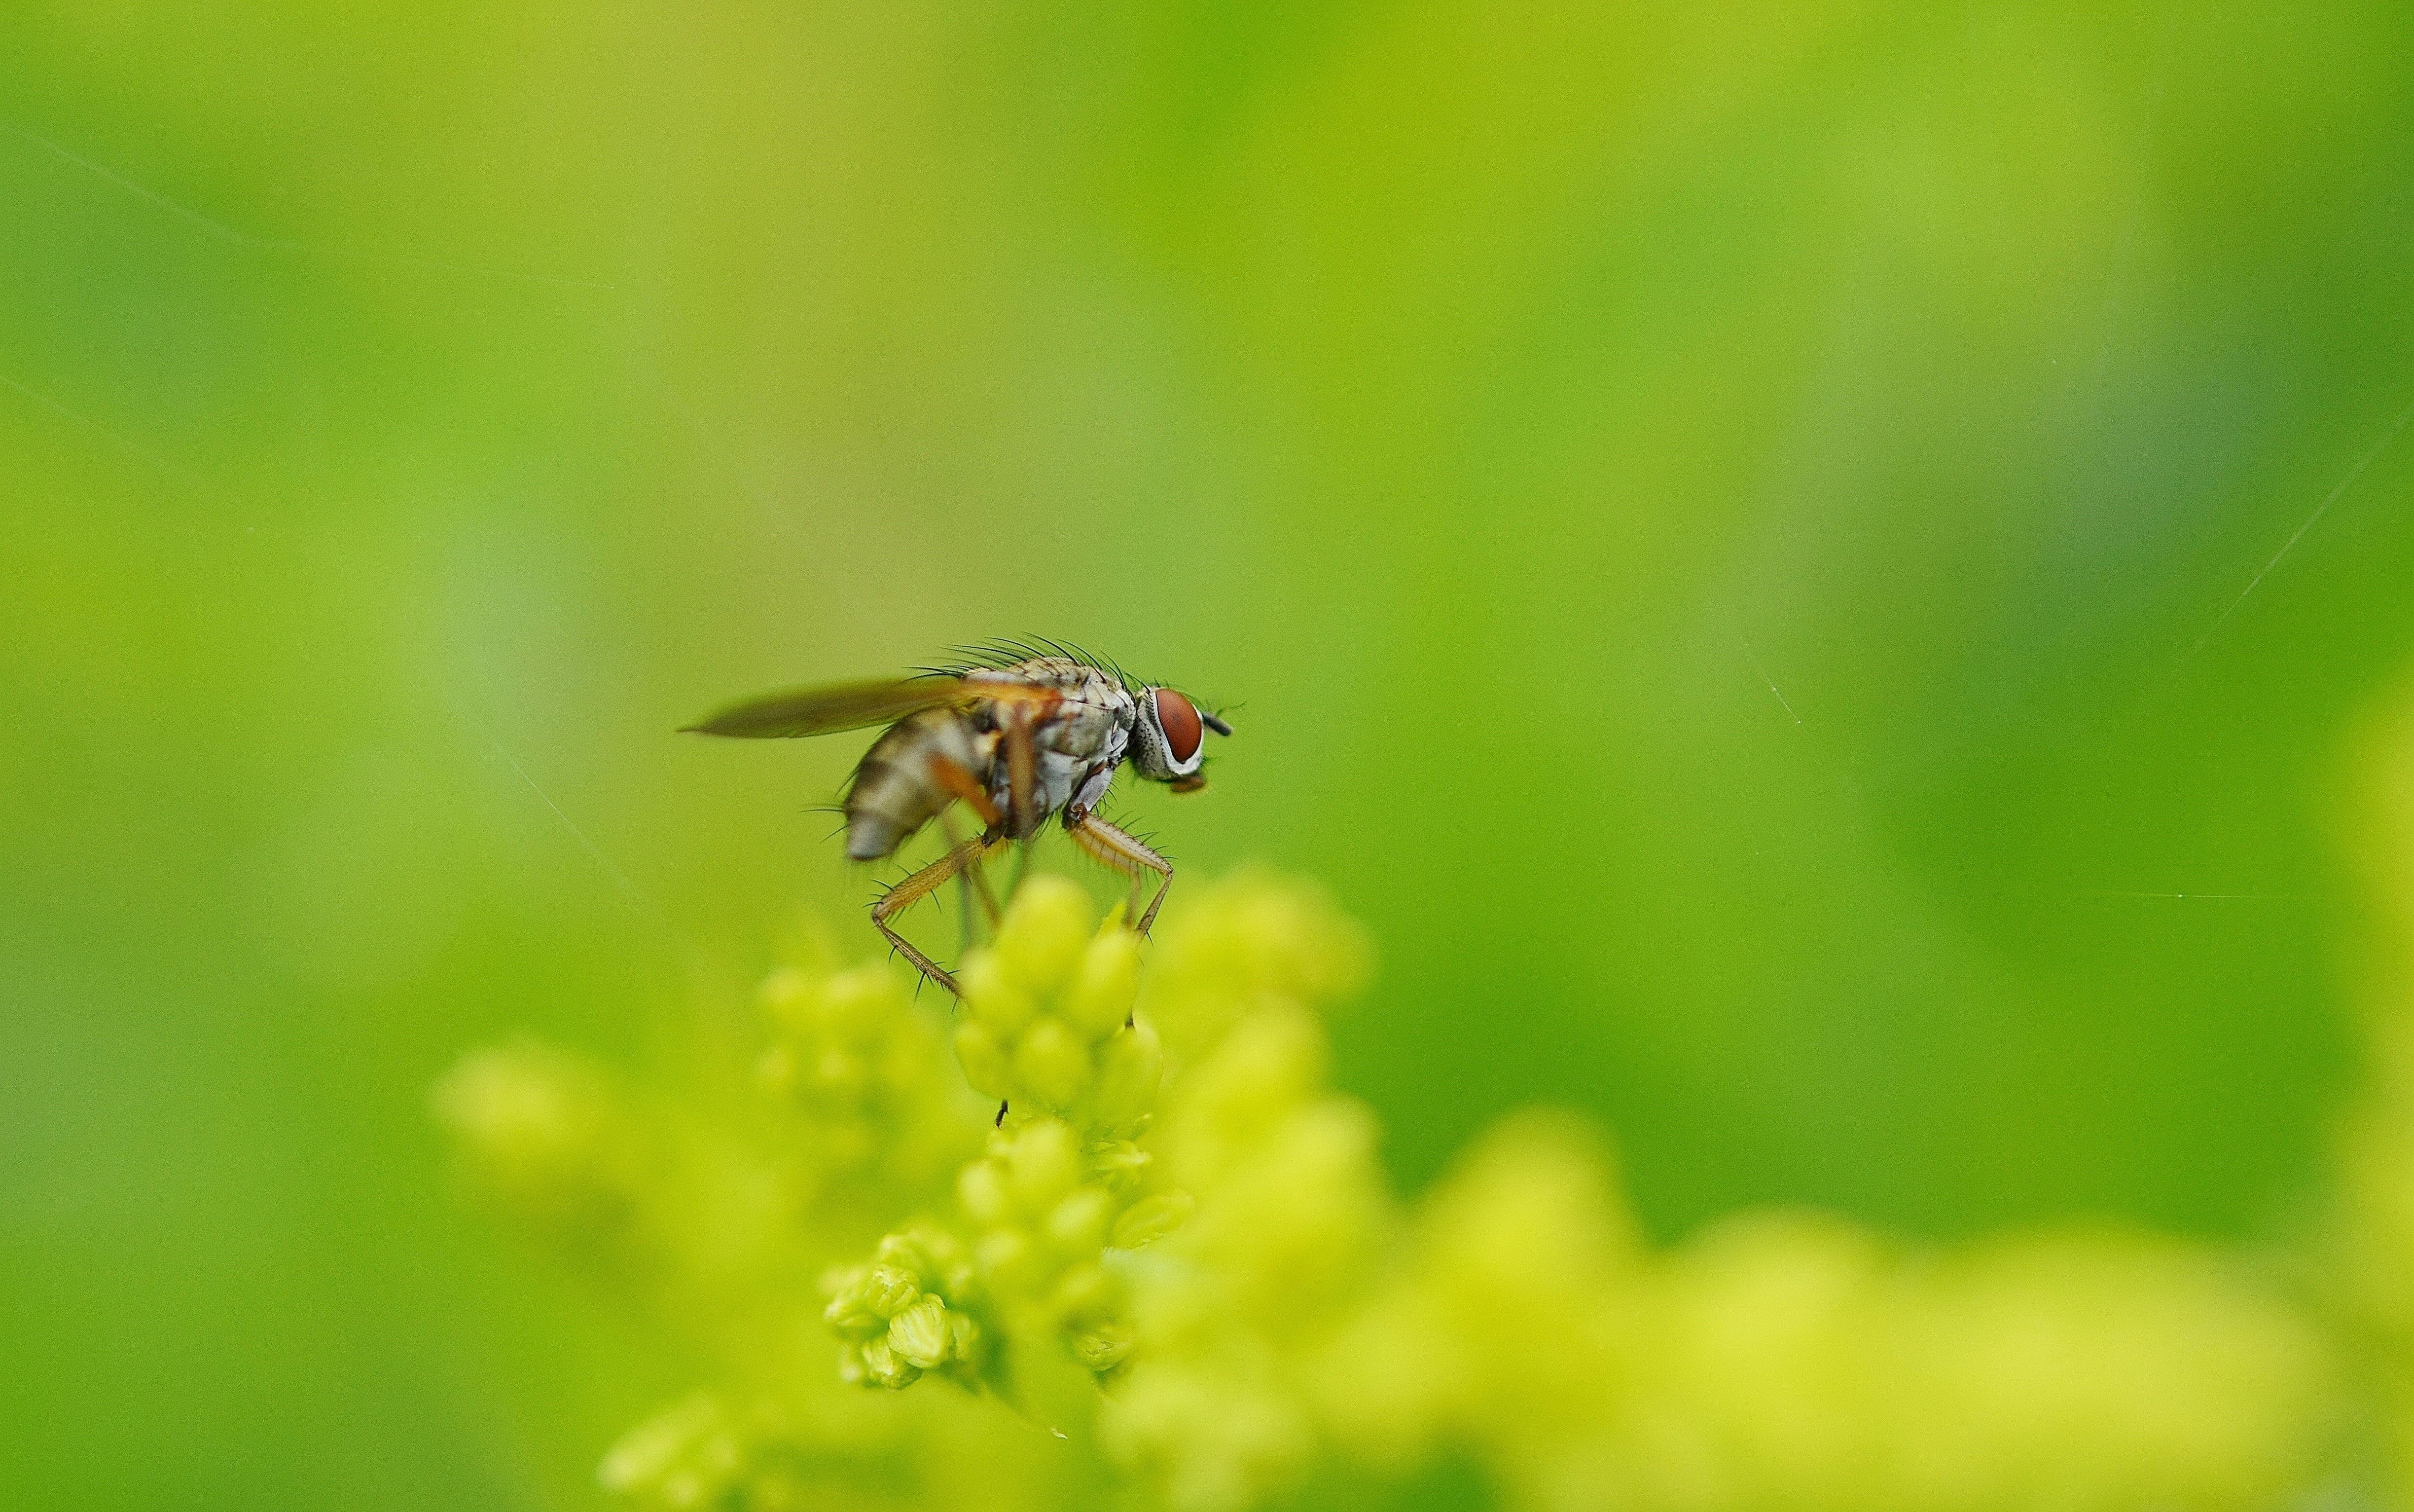
insect, honeybee, pest, macro photography, green, invertebrate, fly, tachinidae, membrane winged insect, close up, bee, hoverfly, wildlife, plant, organism, arthropod, photography, grass, flower, blowflies, pollinator, pollen, house fly, nectar, plant stem, wildflower